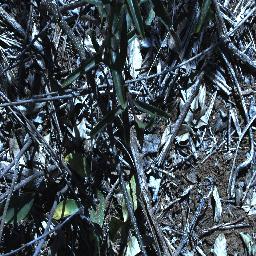
Label: rubber_vine